List of roads in Mississauga

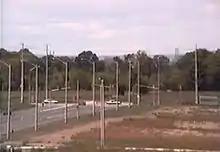
The former northern terminus of Mavis Rd. at Britannia Rd. in 1991.

Mavis Road is a continuation (and formerly part) of Stavebank Road. It originally ended at Eglinton, but was extended to its present length in two phases during the 1990s, bypassing Second Line West "(see Terry Fox Way)" to preserve Meadowvale Village, and then merging with it just north of the city limits in Brampton.